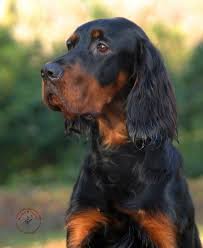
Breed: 228-n000085-Gordon_setter